Nicotine vaccine

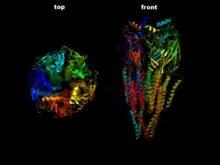
Nicotinic Acetylcholine receptor

Nicotine, an addictive natural substance present in tobacco, works as an agonist for the nicotinic acetylcholine receptor (nAChR). Pharmaceutical vaccine haptens attempt to imitate the structure of nicotine since the metabolites of nicotine (half-life of nicotine = 1–2 hours) are less physiologically active than the parent compound. Nicotine vaccines are immunogens made up of synthetic drug haptens connected to immunogenic carriers, which are then packaged in adjuvants to boost immunogenicity. The conjugate vaccine produces a strong immunogenic response from the body by stimulating the production of antibodies, which is administered through a vaccination.